M48 Patton

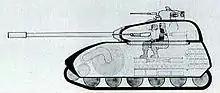
Envelope-stretching nuclear fission powered R-32 tank design proposal

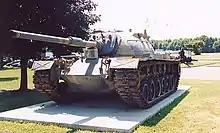
M48A5 Patton on display at Lawrenceville National Guard Museum

The Army concluded in January 1952 that the T42 had failed as a tank capable of combat in Europe against Soviet tanks and reached the same conclusion in November 1953 for the M48 Mod A versions. The M48A1 focused on improving the engine and the vehicle's operational range and fixing numerous mechanical problems. To cope with the lack of range, an add-on modification allowed the use of 4 external jettisonable fuel drums of MOGAS (motor gasoline) that was mounted to the rear deck, extending the range to . This proved very unpopular with tank crews and operational range remained unsatisfactory.